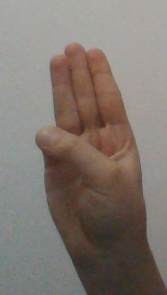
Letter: thaa